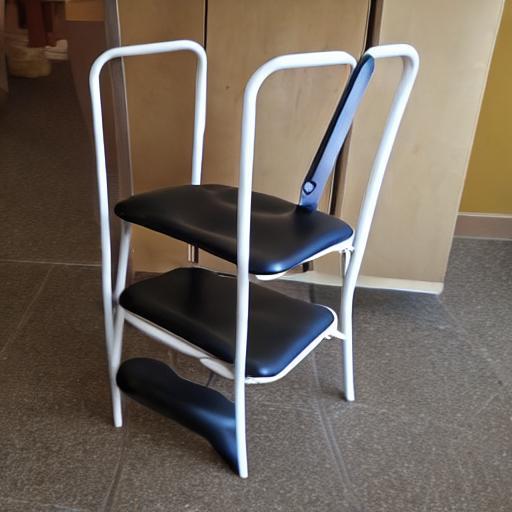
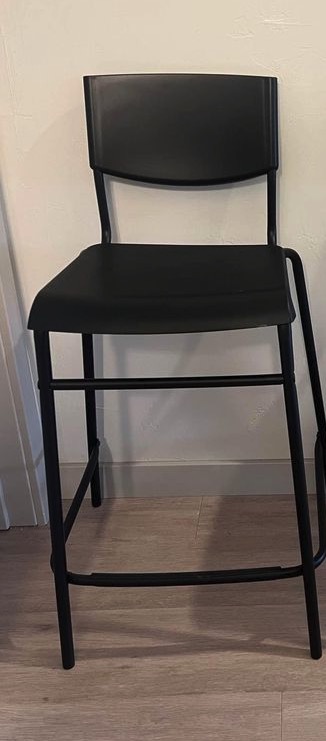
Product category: stool
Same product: no